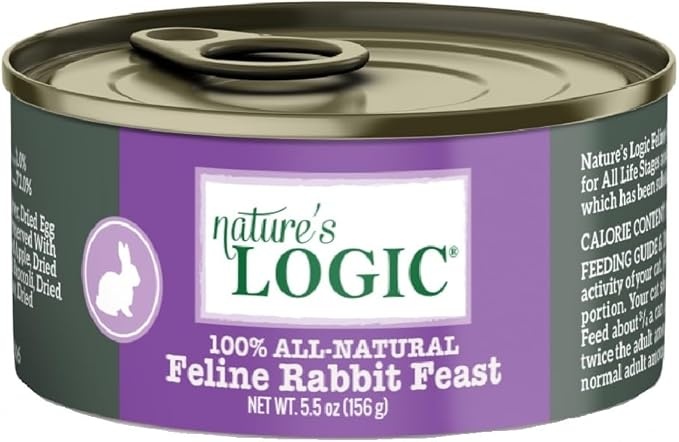
Natures Logic NL00106 Rabbit Feast Canned Feline Food, One Size
About This Contains pack of 24 Natural ingredients Provides necessary nutrients
Brand: NaturesLogic
Category: Animals & Pet Supplies > Pet Supplies > Cat Supplies > Cat Food > Non-Prescription Cat Food